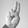
ASL letter: U